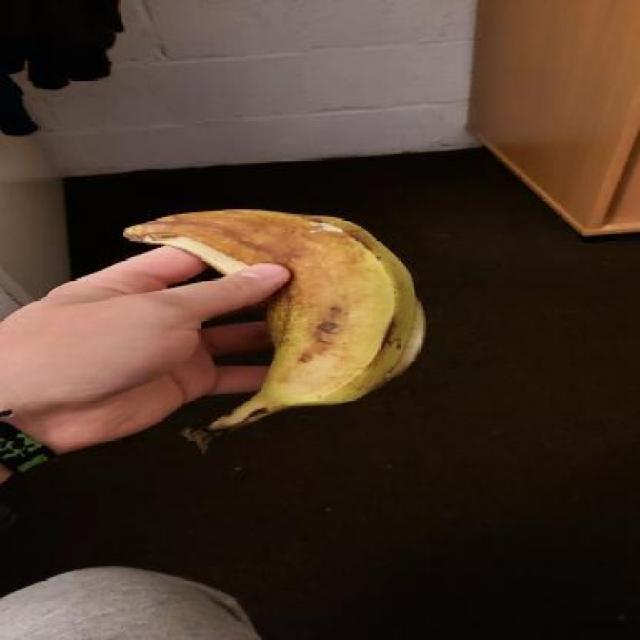
Label: bananas